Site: brandenburg
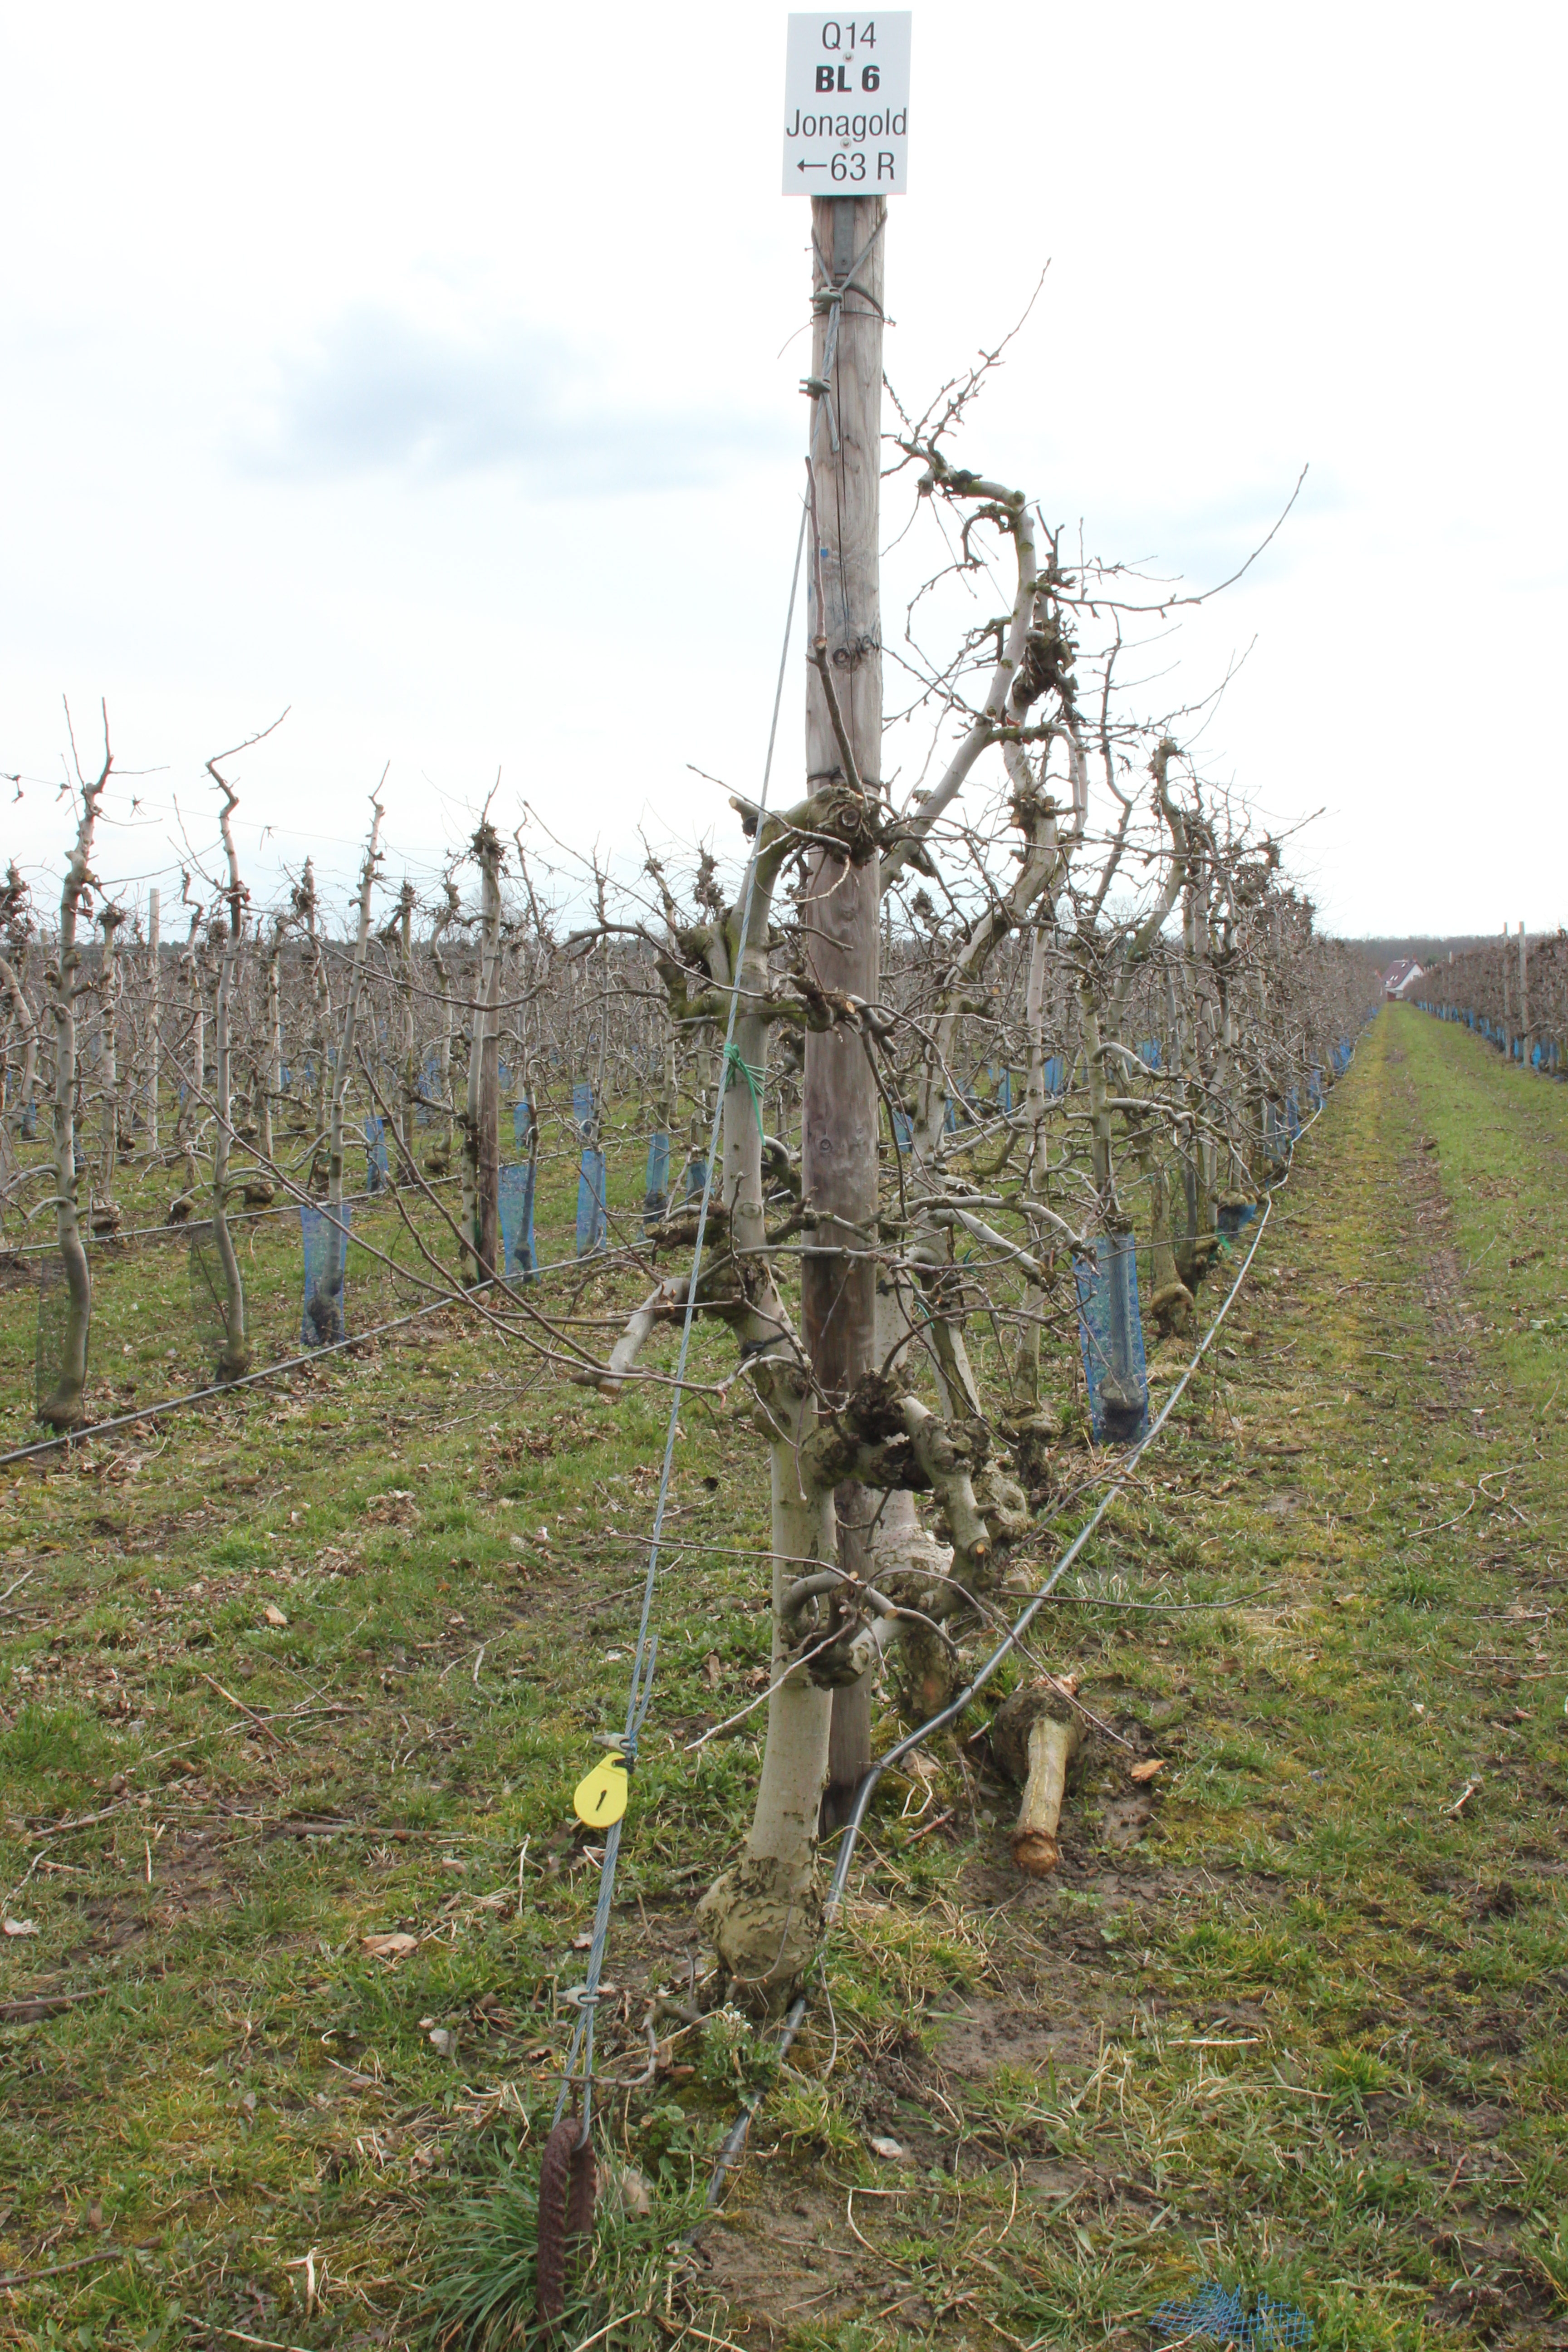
Growth stage (BBCH 01): Bud development